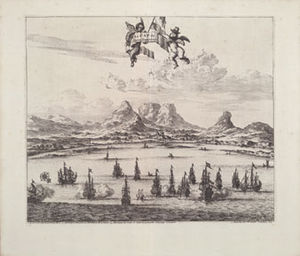
Table Bay
Overblik over sejlskibe i Table Bay i 1727 med Table Mountain i baggrunden.
Table Bay er en naturlig lille bugt ved Cape Town ved den nordlige ende af Kaphalvøen som strækker sig sydover til Kap det Gode Håb. Den fik navnet fordi den domineres af bjerget med den flade top, Table Mountain, på dansk Taffelbjerget.